Question: Please indicate a possible affordance area of the apple that can be used for eating
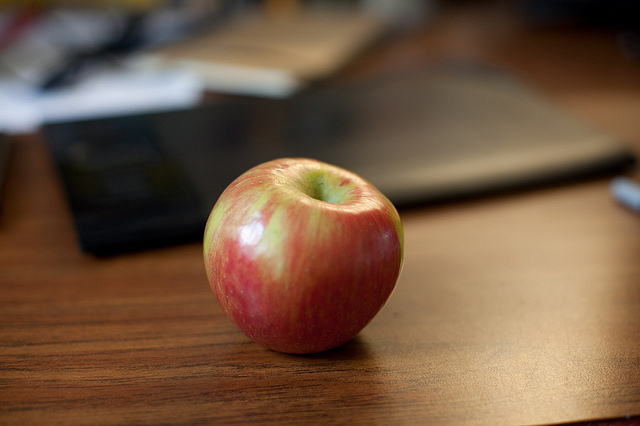
Answer: [194.5, 157.5, 399.5, 354.5]